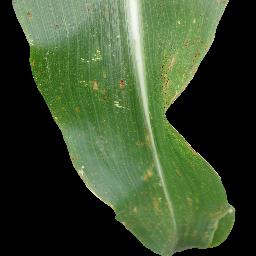
Label: Corn_(Maize)___Common_Rust